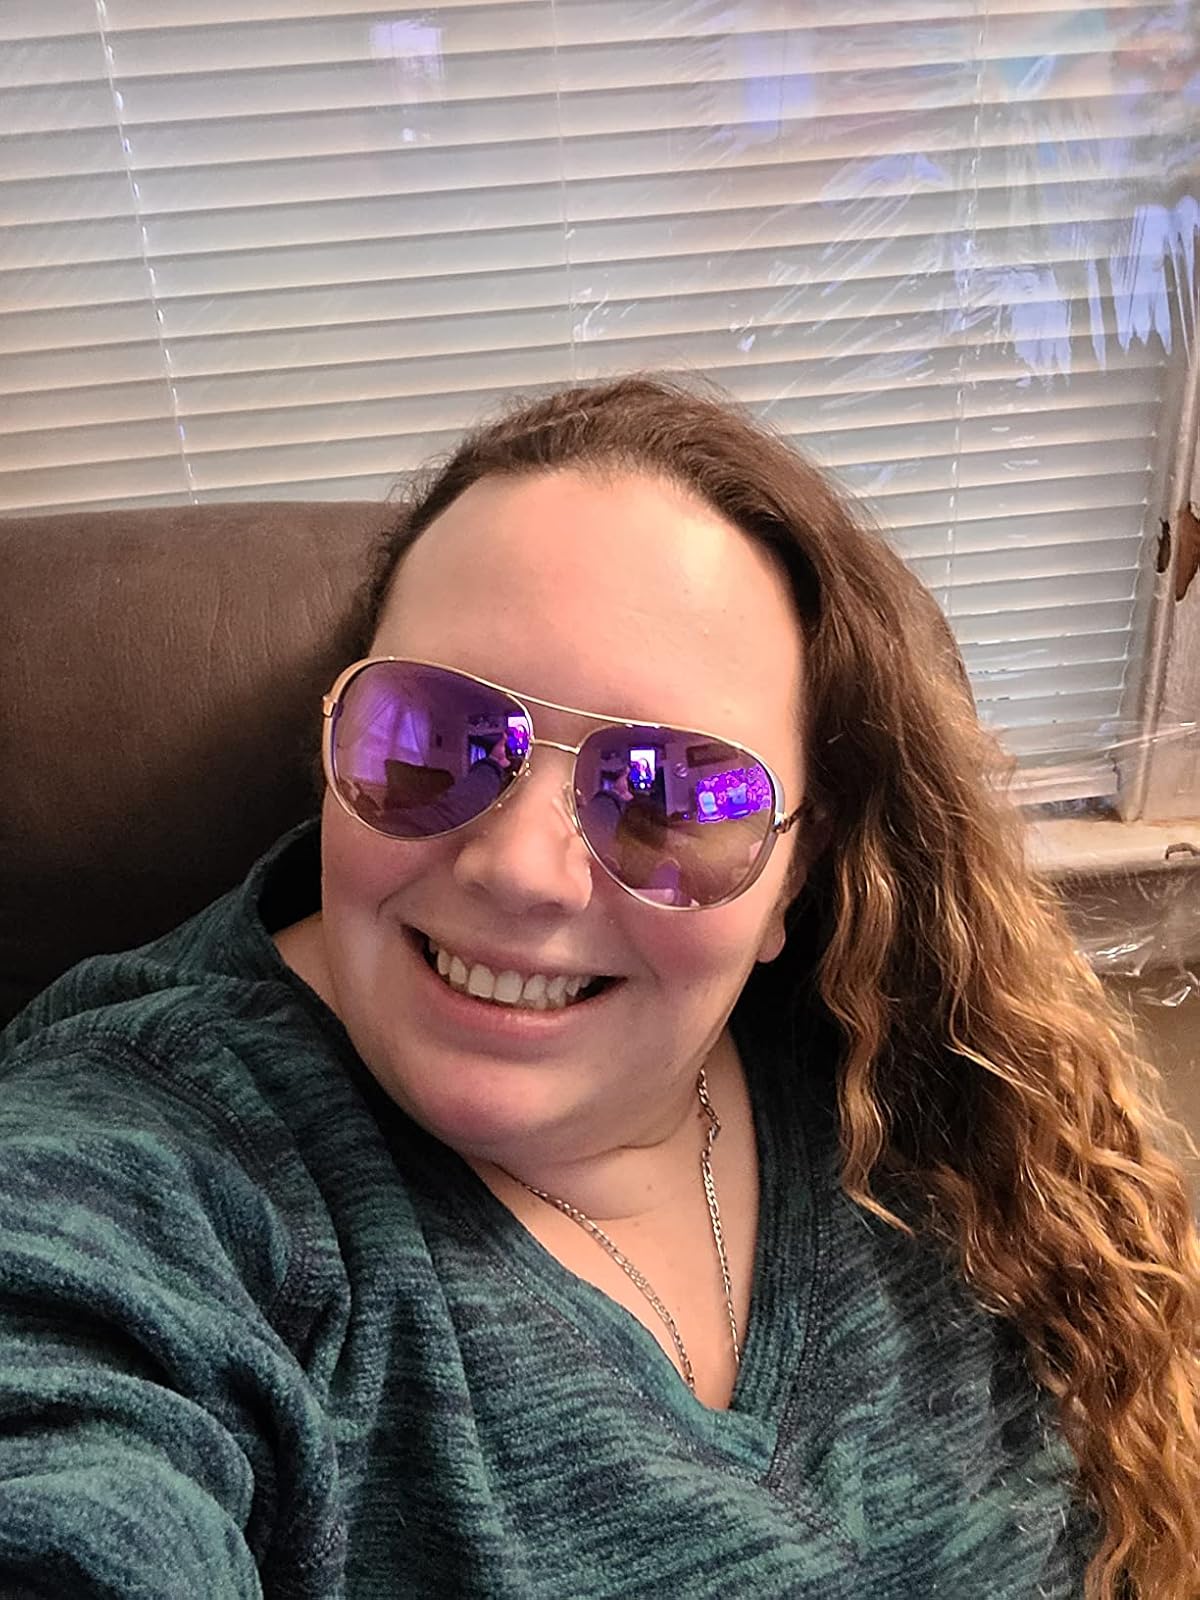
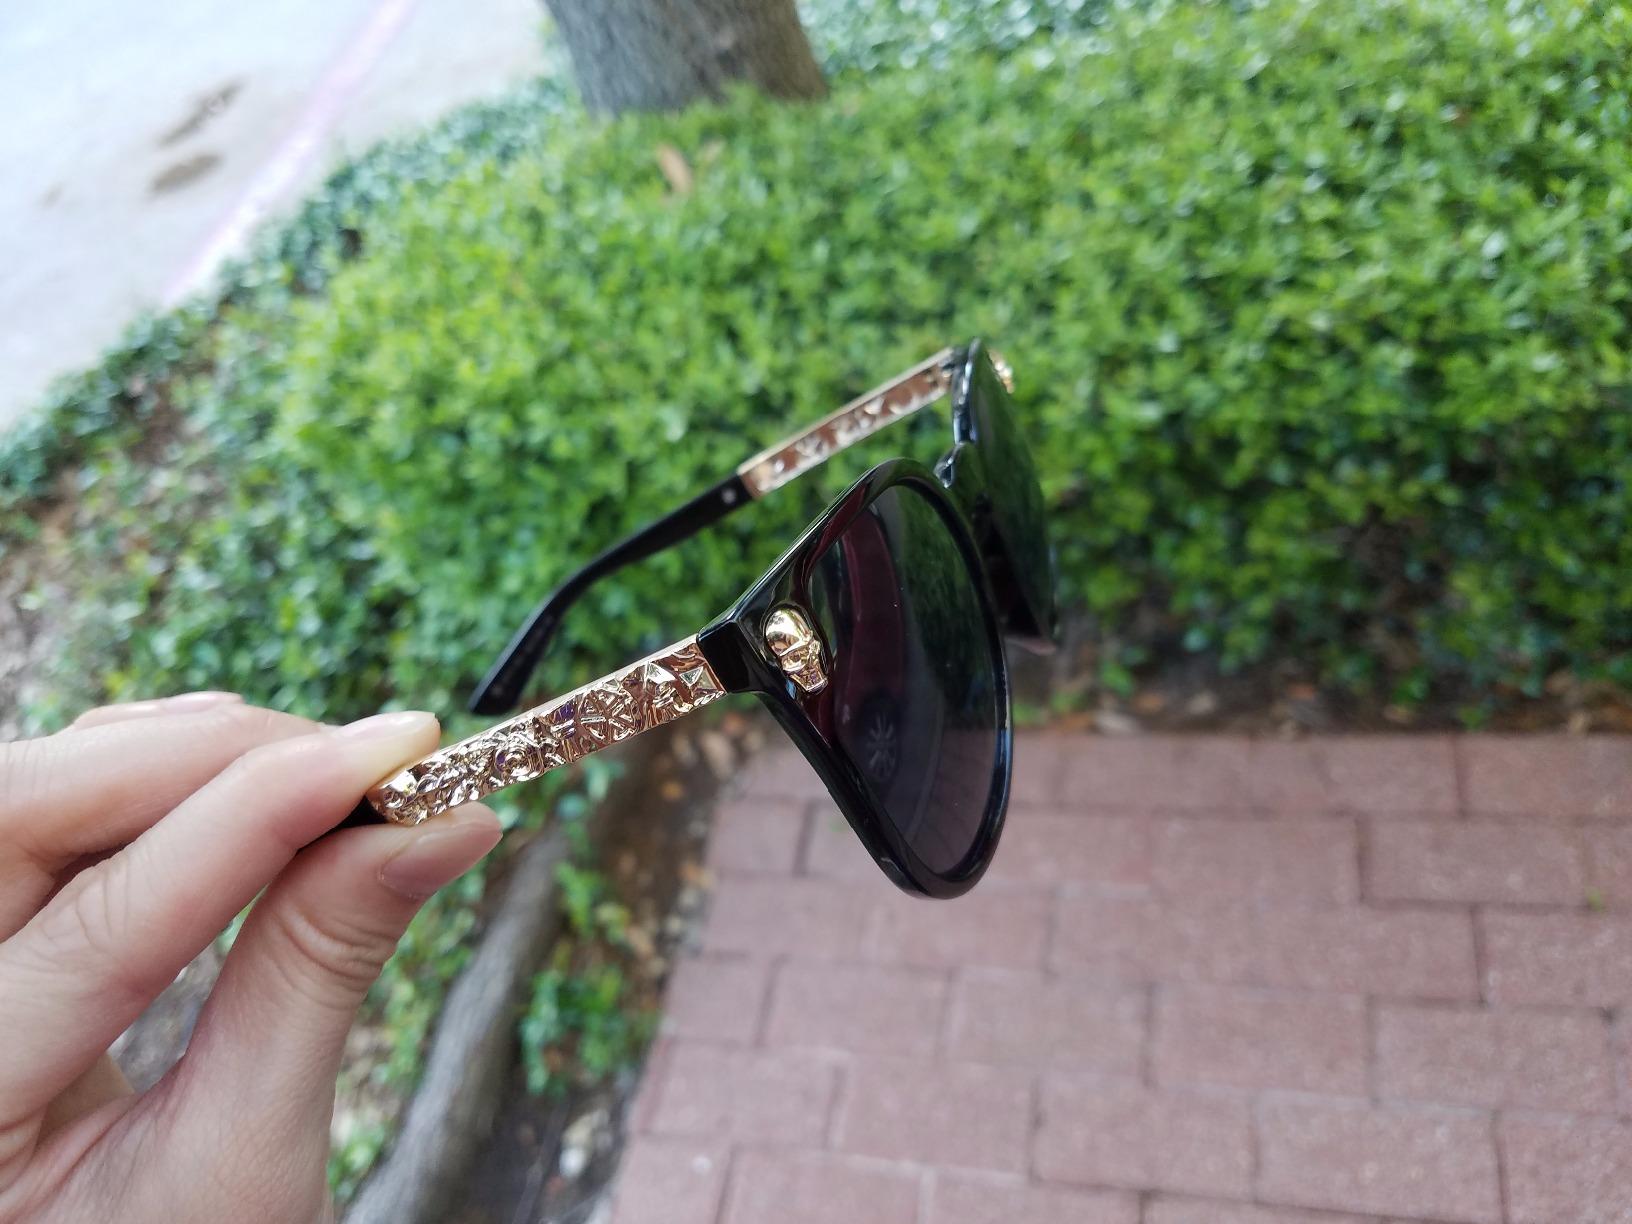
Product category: accessories_sunglasses
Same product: no